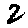
Label: 2